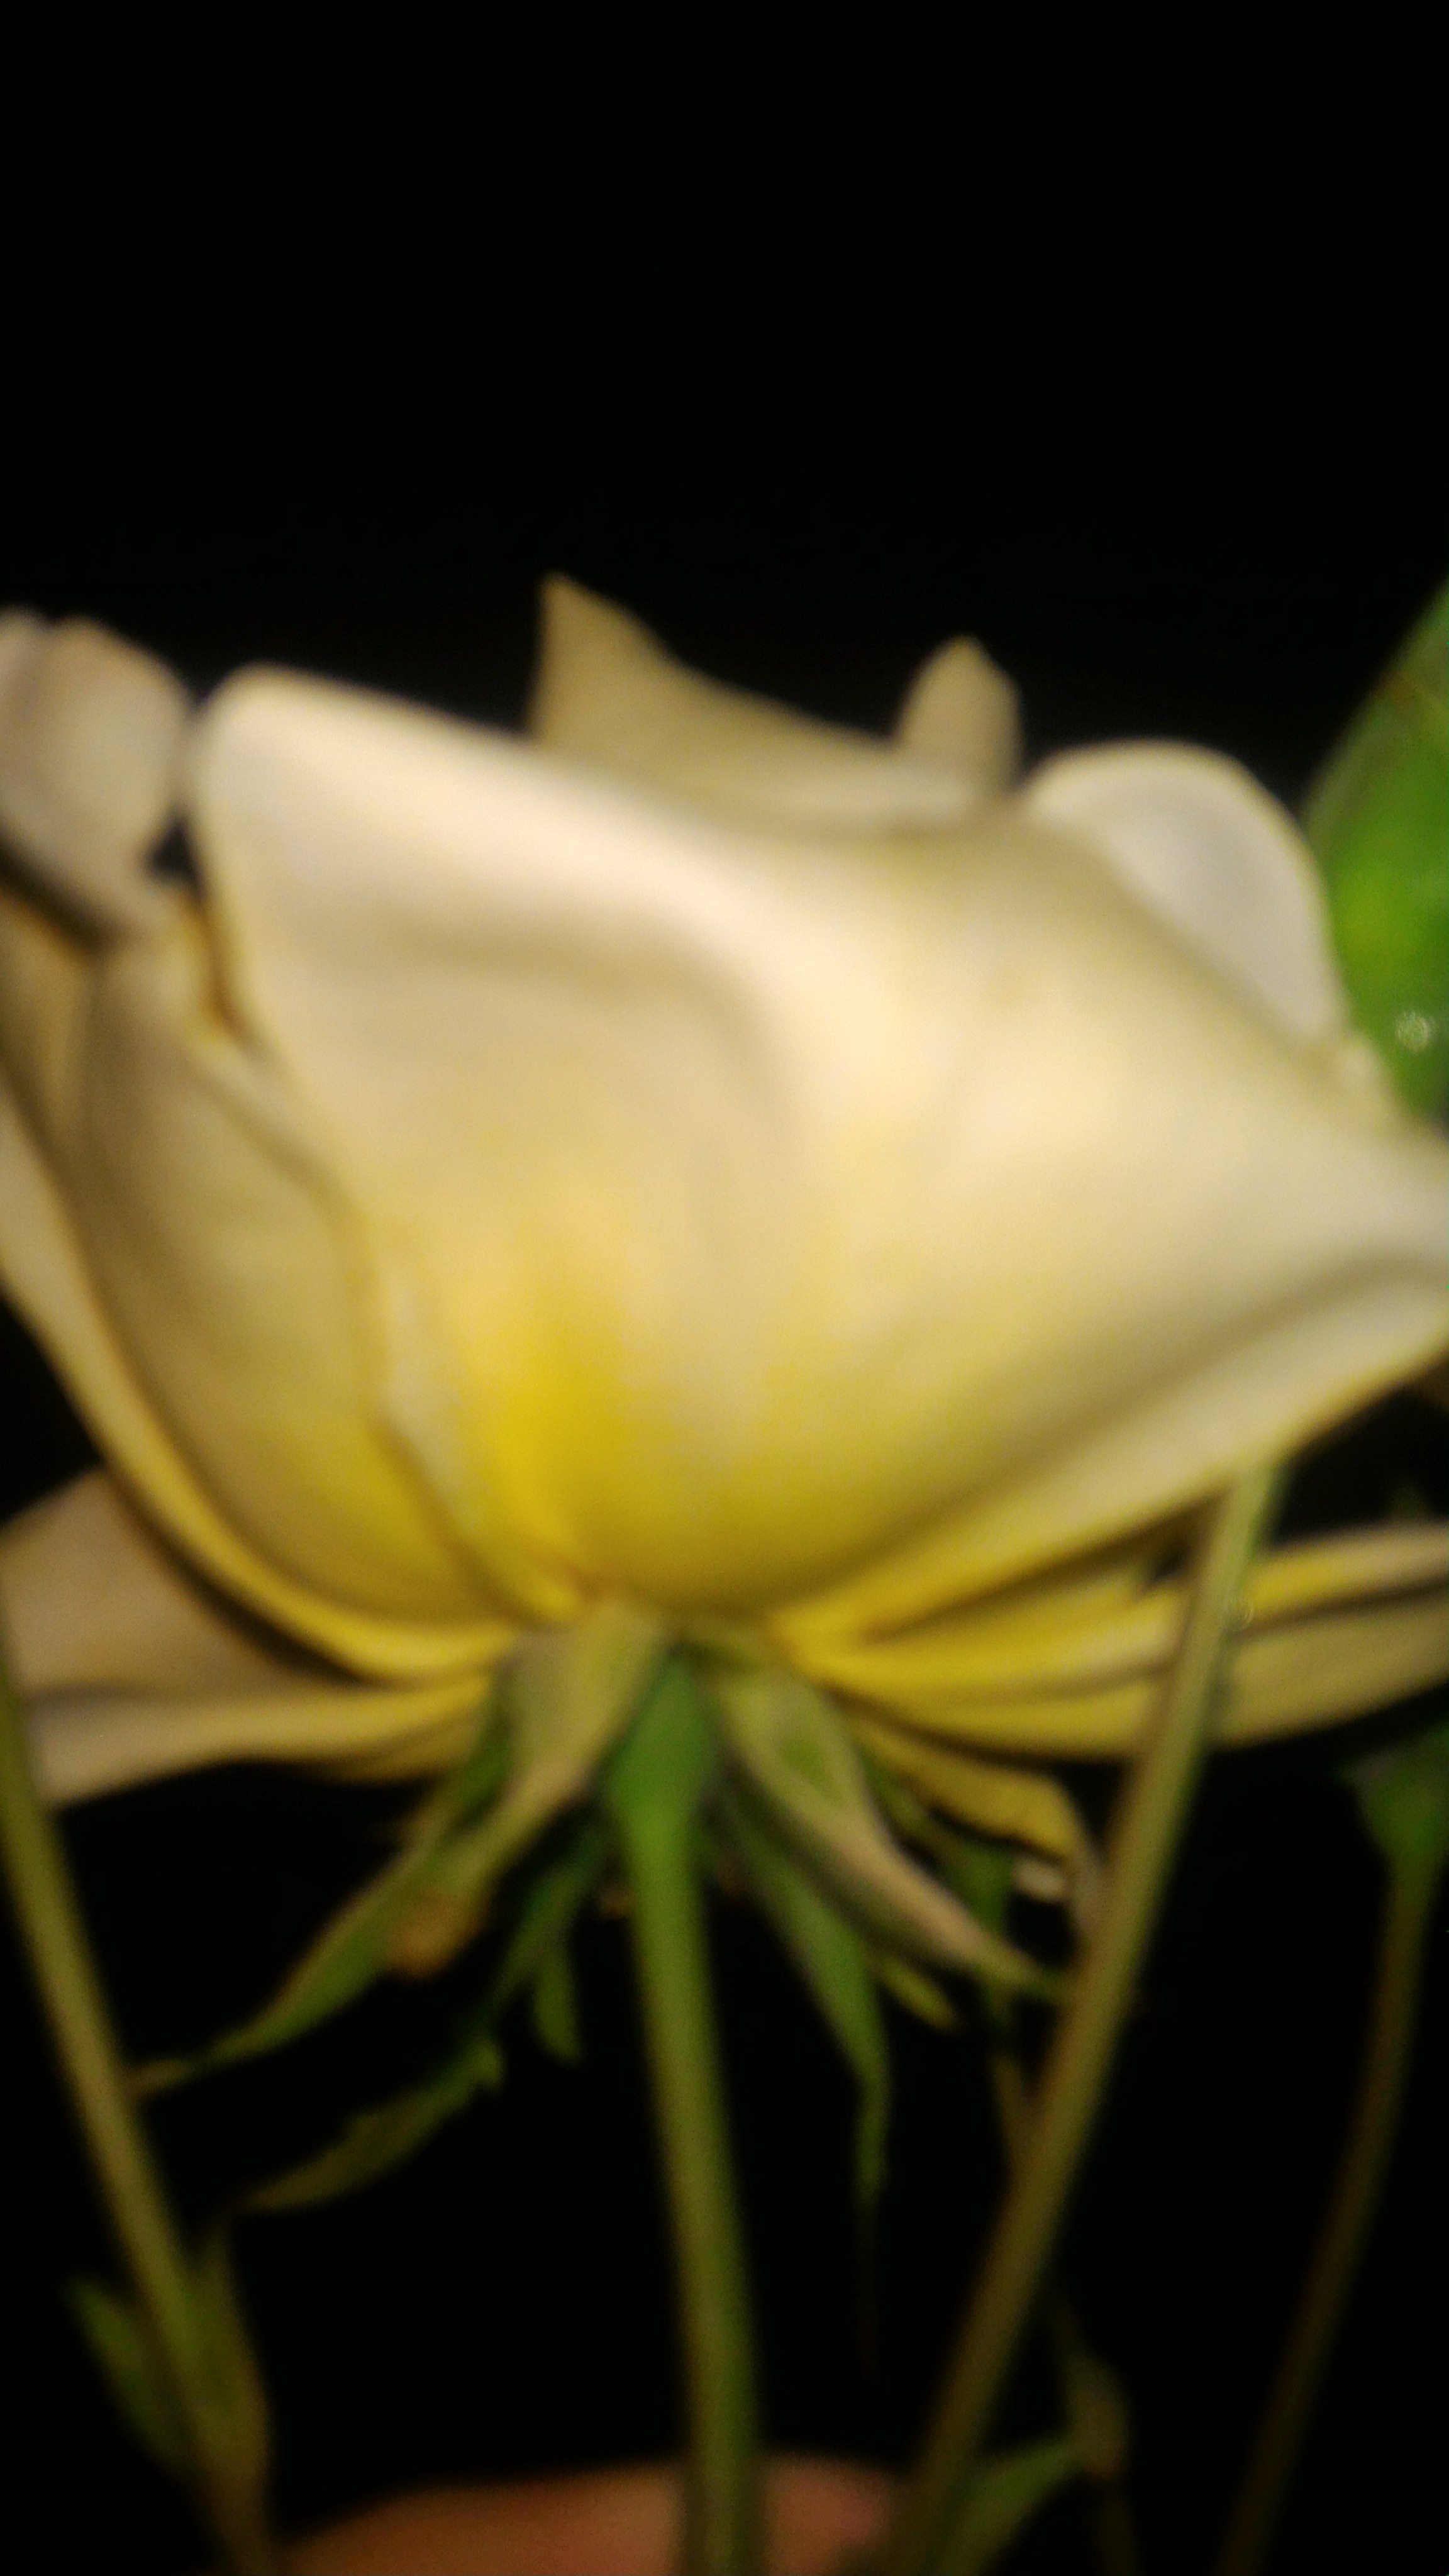
plant, photography, leaf, flower, petal, green, botany, yellow, flora, close up, lily, macro photography, flowering plant, plant stem, land plant